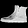
Label: Ankle boot